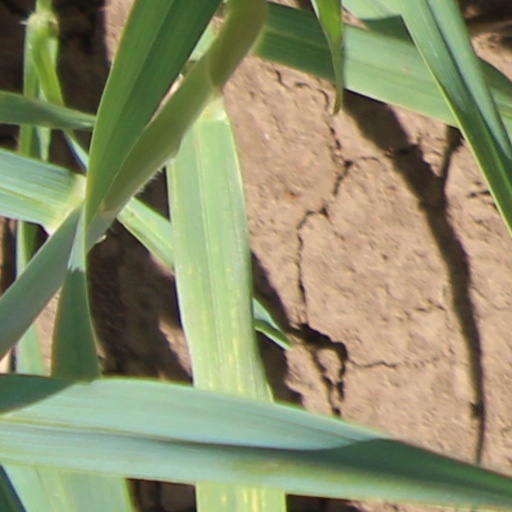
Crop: wheat